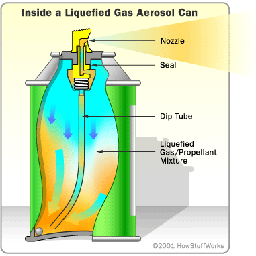
Label: metal